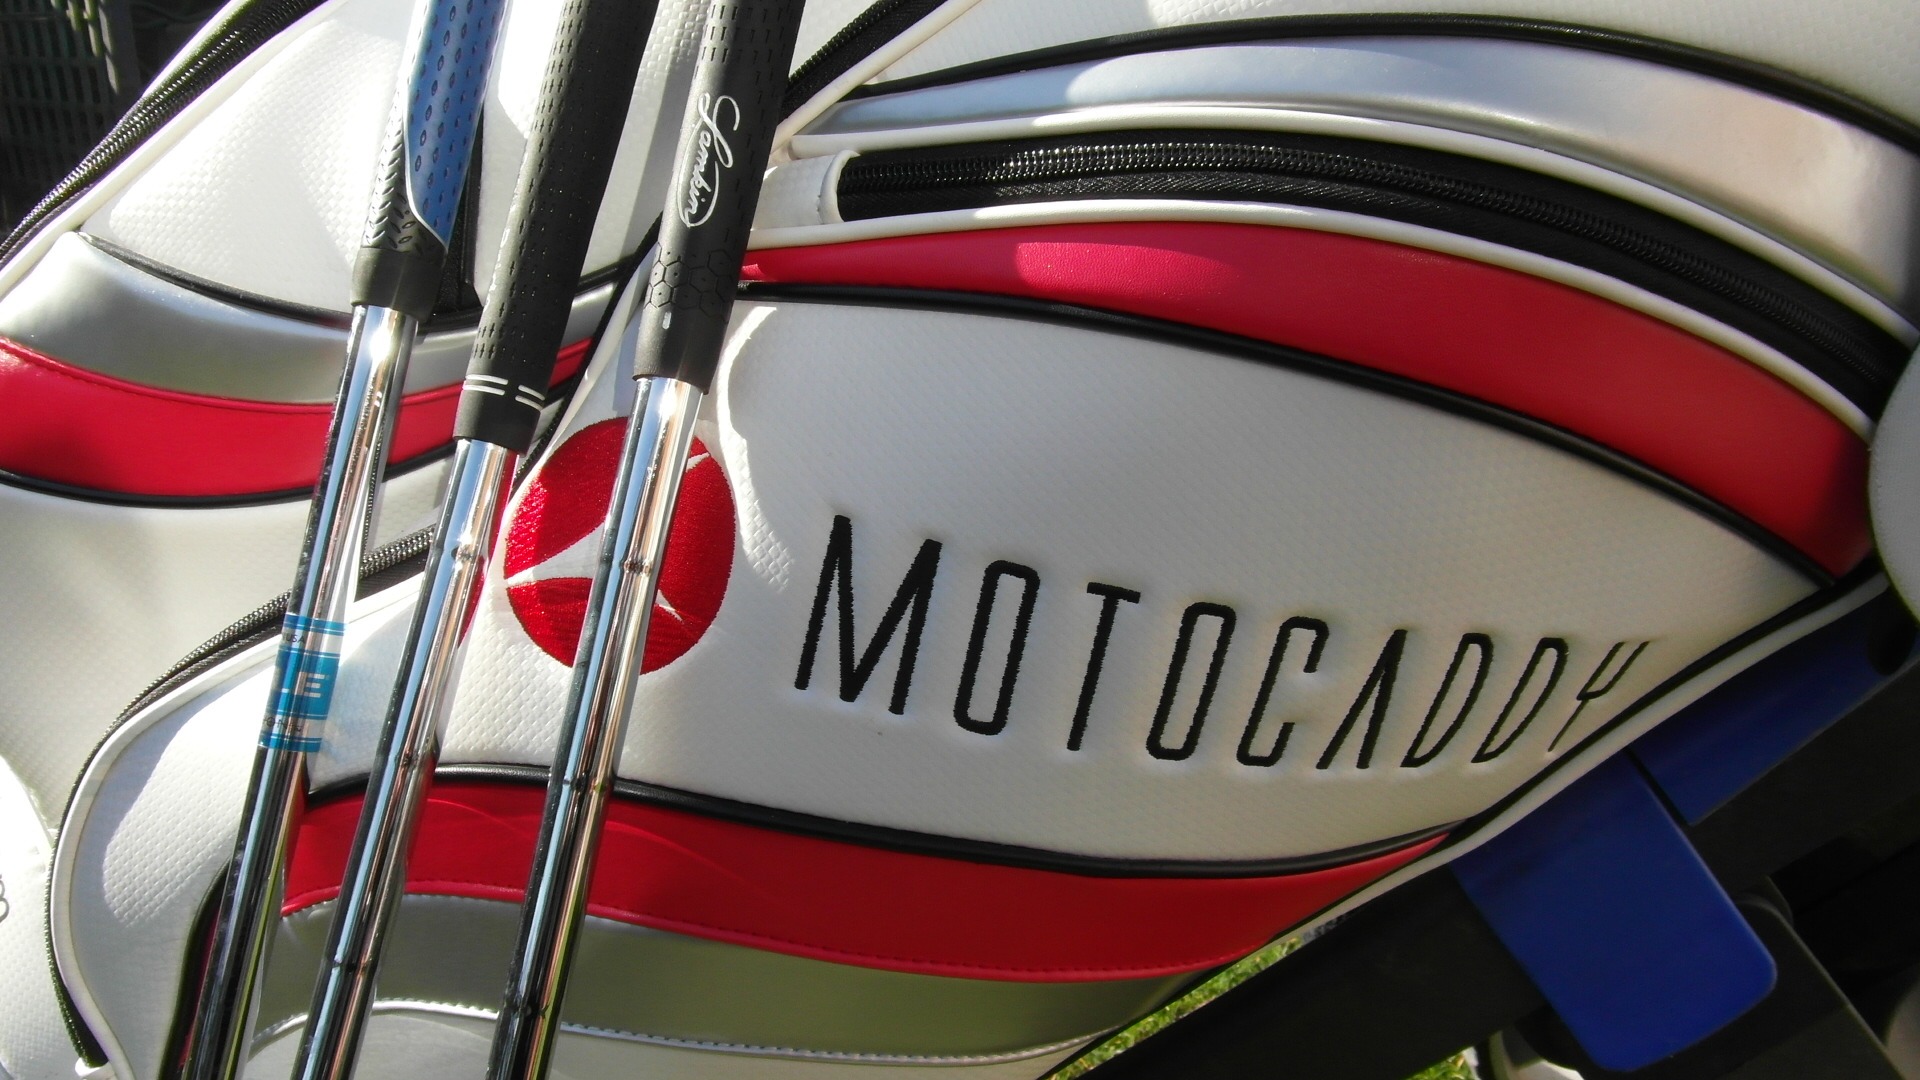
car, wheel, window, vehicle, golf, golfing, race track, golfer, golf bag, golf clubs, automobile make, automotive exterior, football equipment and supplies, motocaddy